Nur al-Din Zengi

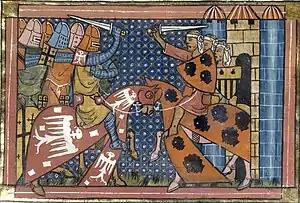
Battle of Edessa in 1146, by Richard de Montbaston (1337), Bibliothèque Nationale de France

Nur ad-Din sought to make alliances with his Muslim neighbours in northern Iraq and Syria in order to strengthen the Muslim front against their Crusader enemies. In 1147, he signed a bilateral treaty with Mu'in ad-Din Unur, governor of Damascus. As part of this agreement, he also married Mu'in ad-Din's daughter Ismat ad-Din Khatun. Together Mu'in ad-Din and Nur ad-Din besieged the cities of Bosra and Salkhad, which had been captured by a rebellious vassal of Mu'in ad-Din named Altuntash, but Mu'in ad-Din was always suspicious of Nur ad-Din's intentions and did not want to offend his former crusader allies in Jerusalem, who had helped defend Damascus against Zengi. To reassure Mu'in ad-Din, Nur ad-Din curtailed his stay in Damascus and turned instead towards the Principality of Antioch, where he was able to seize Artah, Kafar Latha, Basarfut, and Bara.